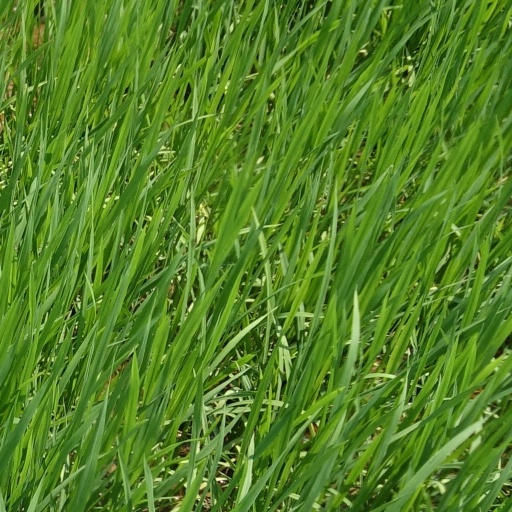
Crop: rice